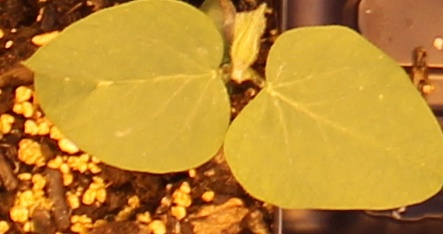
Label: Soybean